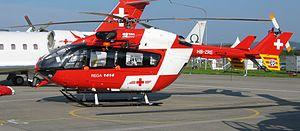
Le MBB-Kawasaki BK 117, renommé Eurocopter EC145 puis Airbus Helicopters H145 suite aux changements de constructeurs, est un hélicoptère polyvalent bimoteur destiné aux marchés civil, parapublic et militaire. Il est le résultat d'un développement conjoint de 1979 entre Messerschmitt-Bölkow-Blohm et Kawasaki Heavy Industries.